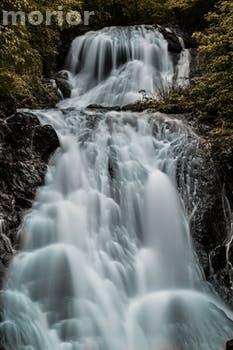
Label: Watermark